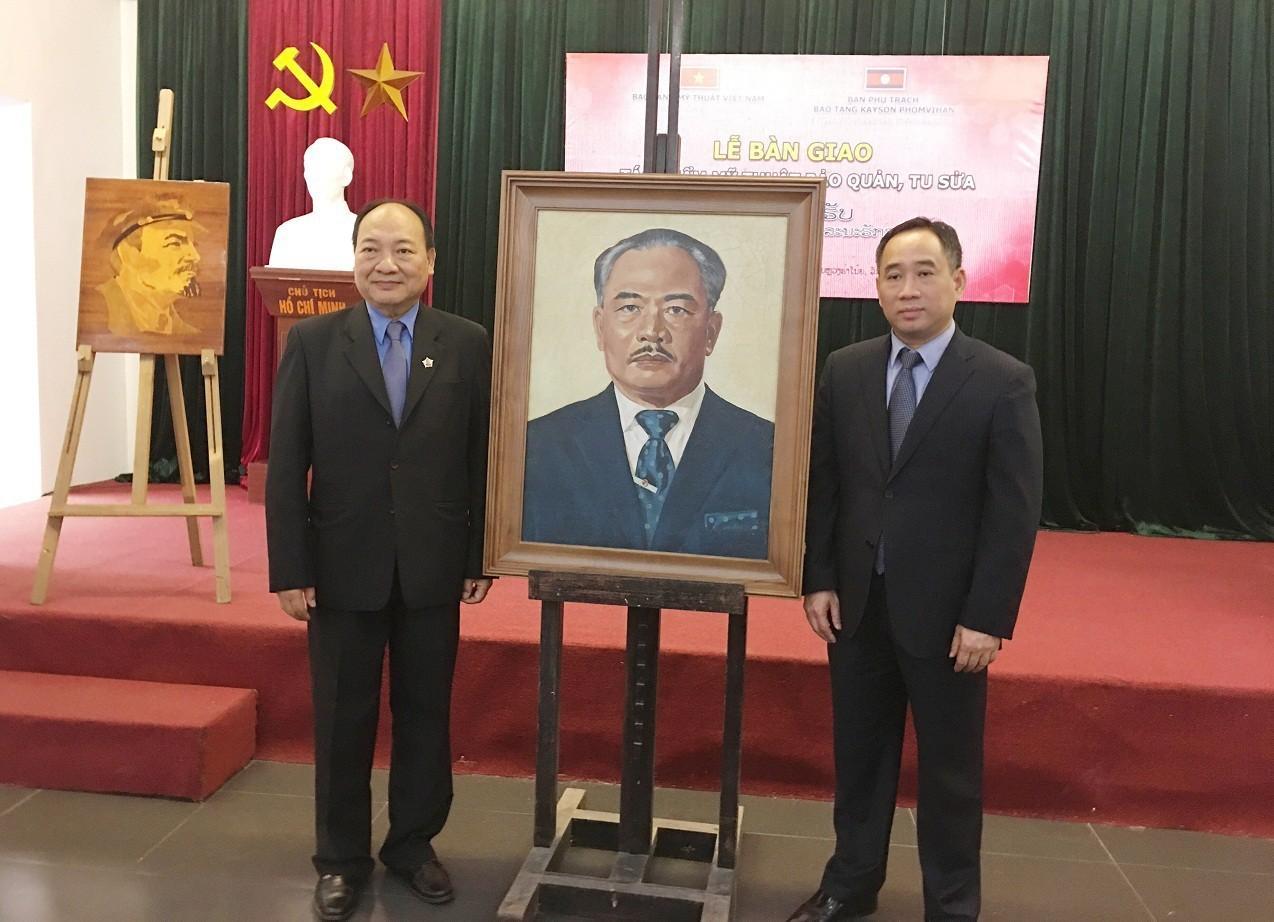
hai người đàn ông đang đứng kế bên một bức chân dung